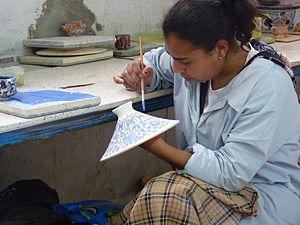
La Tunisie, en forme longue la République tunisienne, est un État d'Afrique du Nord bordé au nord et à l'est par la mer Méditerranée, à l'ouest par l'Algérie avec 965 kilomètres de frontière commune et au sud-sud-est par la Libye avec 459 kilomètres de frontière. Sa capitale Tunis est située dans le nord-est du pays, au fond du golfe du même nom. Plus de 30 % de la superficie du territoire est occupée par le désert du Sahara, le reste étant constitué de régions montagneuses et de plaines fertiles.
La culture de la Tunisie forme une synthèse des différentes cultures amazighe, punique, romaine, juive, chrétienne, arabe, musulmane, turque et française, qu'elle a intégrées à des degrés divers, ainsi que l'influence des dynasties successives qui ont régné sur le pays. La Tunisie a en effet été un carrefour de civilisations et sa culture, héritage de quelque 3 000 ans d'histoire, témoigne d'un pays qui, par sa position géographique en plein bassin méditerranéen, a été au cœur du mouvement d'expansion des grandes civilisations du mare nostrum et des principales religions monothéistes.